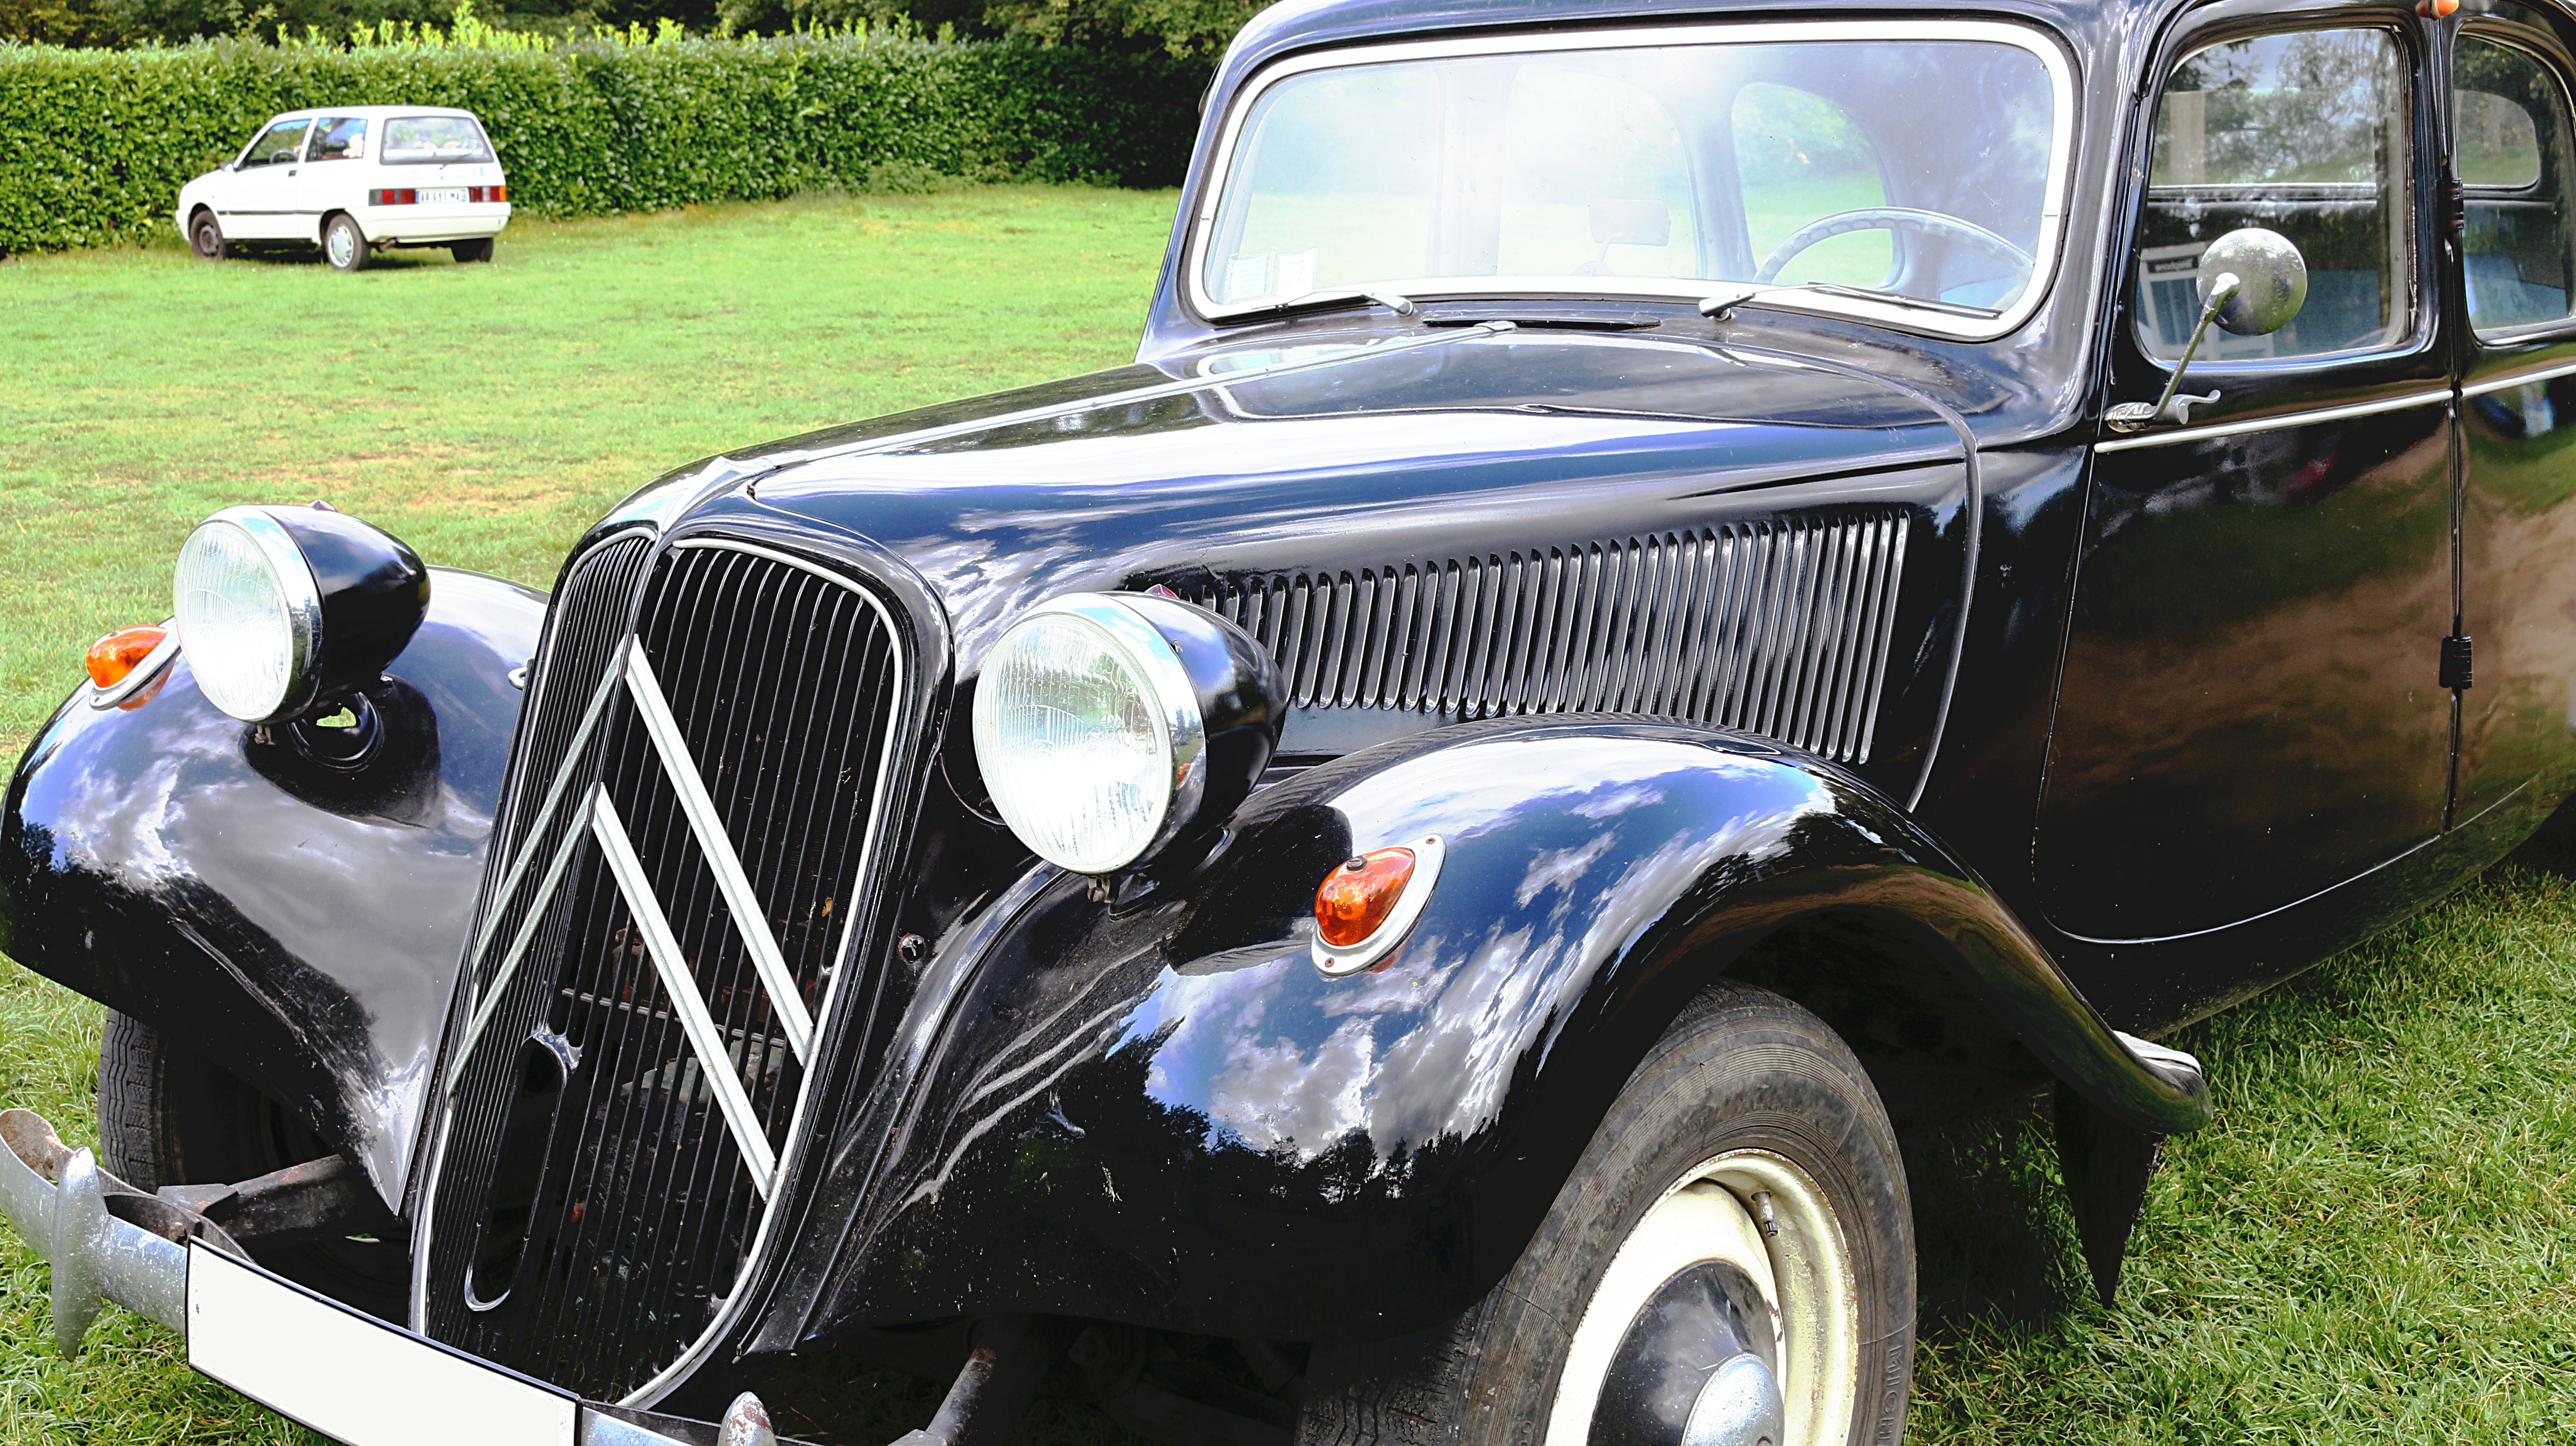
car, automobile, vehicle, collection, black, classic car, vintage car, sedan, citroen, traction, former, old cars, antique car, older vehicles, renault juvaquatre, land vehicle, citroen traction avant, touring car, automobile make, compact car, luxury vehicle, austin fx4